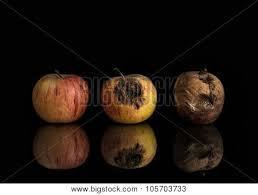
Label: apples